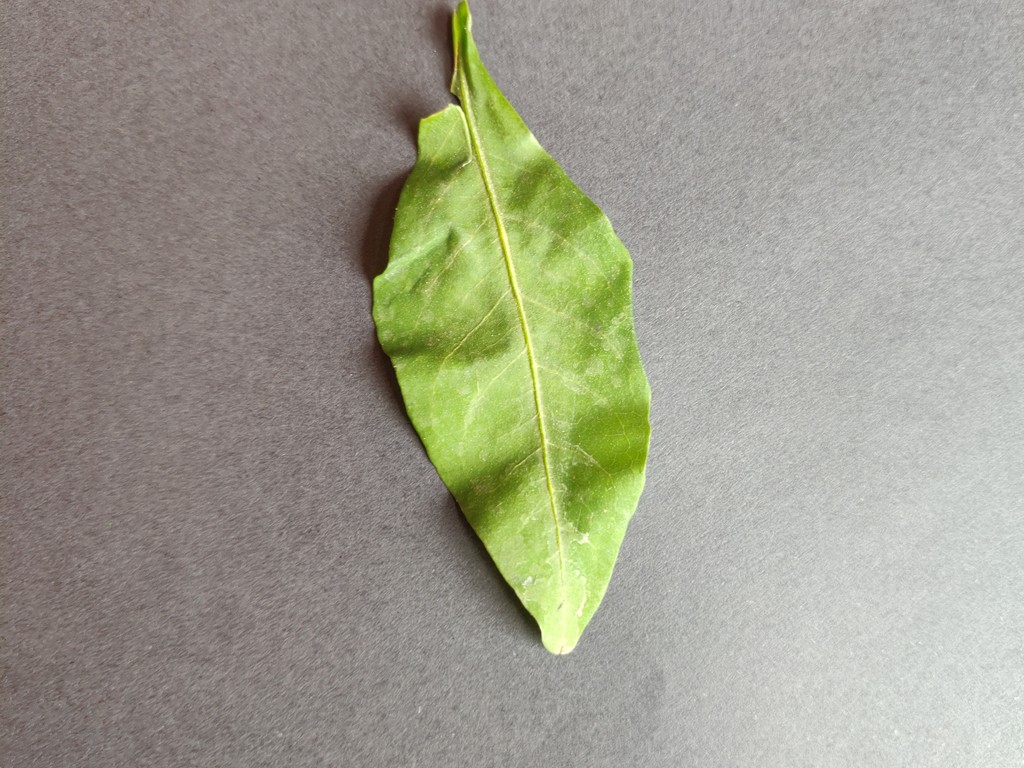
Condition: Healthy
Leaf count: single
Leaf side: front